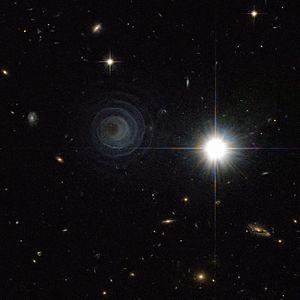
Voici une liste non exhaustive de protonébuleuses planétaires. Ces objets célestes représentent la phase juste avant le stade de nébuleuse planétaire. Durant cette étape, une géante rouge commence à rejeter ses différentes couches extérieures.